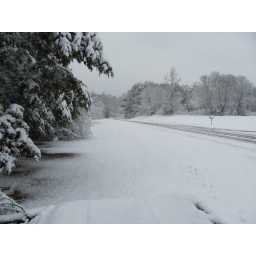
Down the road in front of my house and shop